List of accidents and incidents involving the Avro Lincoln

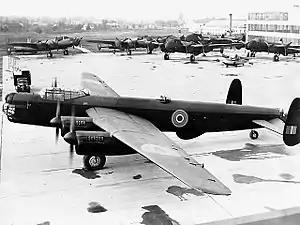

List of accidents and incidents involving the Avro Lincoln four-engined heavy-bomber and later used for signals intelligence, radar research and as an-engine test bed.